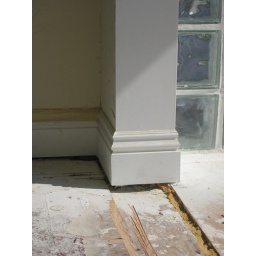
Part of the wall in the same line as all the posts. Notice the how the floor board is depressed creating a gap